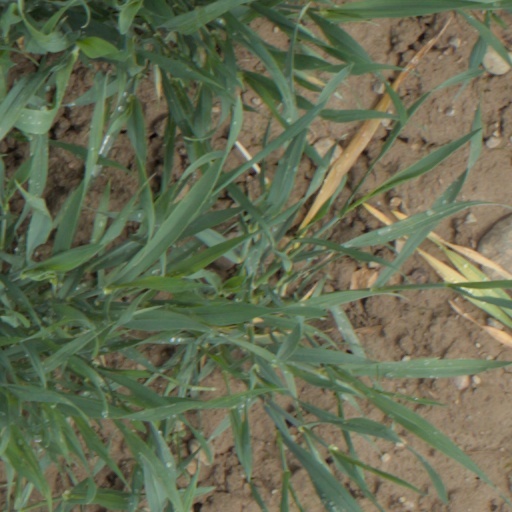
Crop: wheat